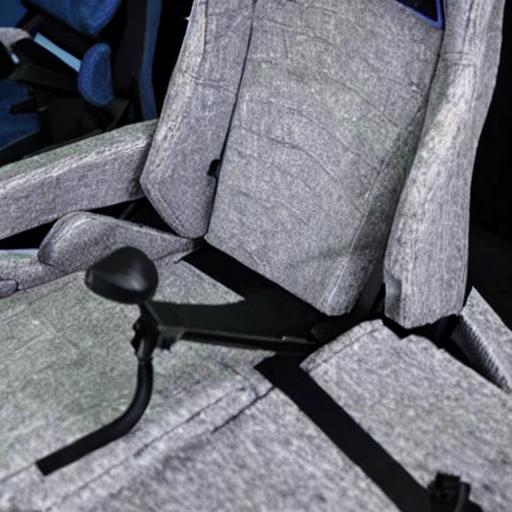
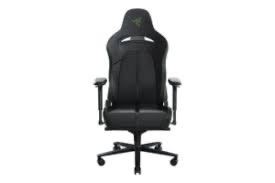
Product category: items_chair
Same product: no